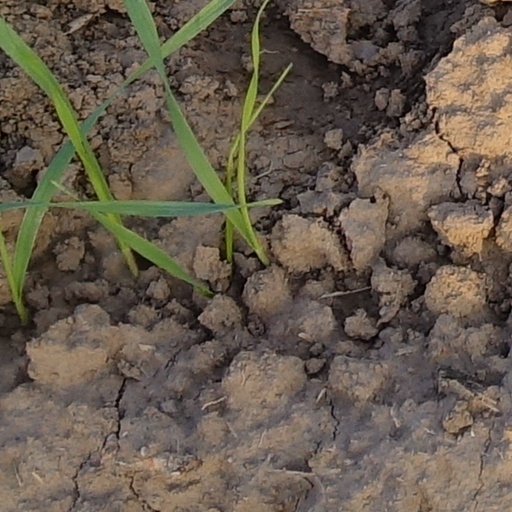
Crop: wheat